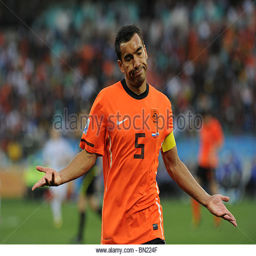
football team vs. football team .